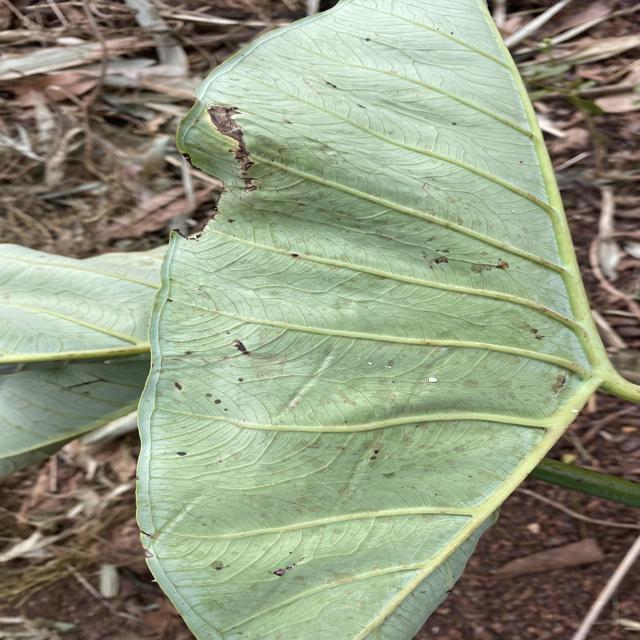
Label: Early_Blight